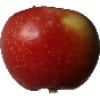
Label: braeburn_apple